Third Transjordan attack

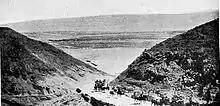
Leaving the Jordan Valley for the last time. Jericho in middle distance with hills of Moab in the background

The New Zealand Mounted Rifles Brigade returned from Ziza to Amman between 1 and 2 October, then continued on to Ain es Sir on 3 October and returned to the Jordan Valley the next day. At Ain es Sir, the Wellington Mounted Rifles Regiment captured a number of Circassians "suspected of involvement in the May attack and escorted them to Jerusalem for trial."